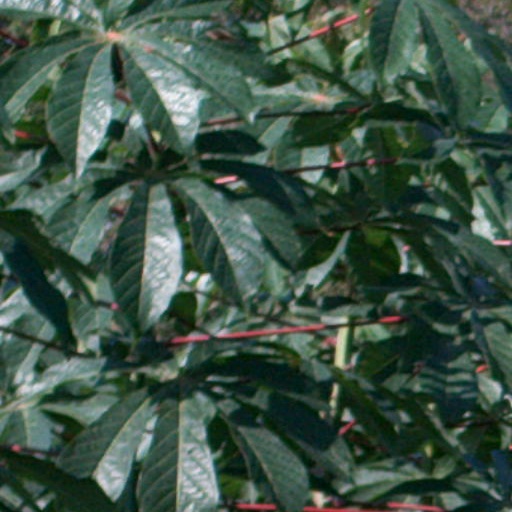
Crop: cassava